Zampina

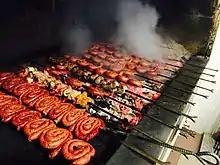
Wheels of "zampina"

Zampina, also known as zampina di Sammichele, is a "salume" recognised as a "prodotto agroalimentare tradizionale" (PAT). It also holds the trademark of "denominazione comunale d'origine" (De.CO).